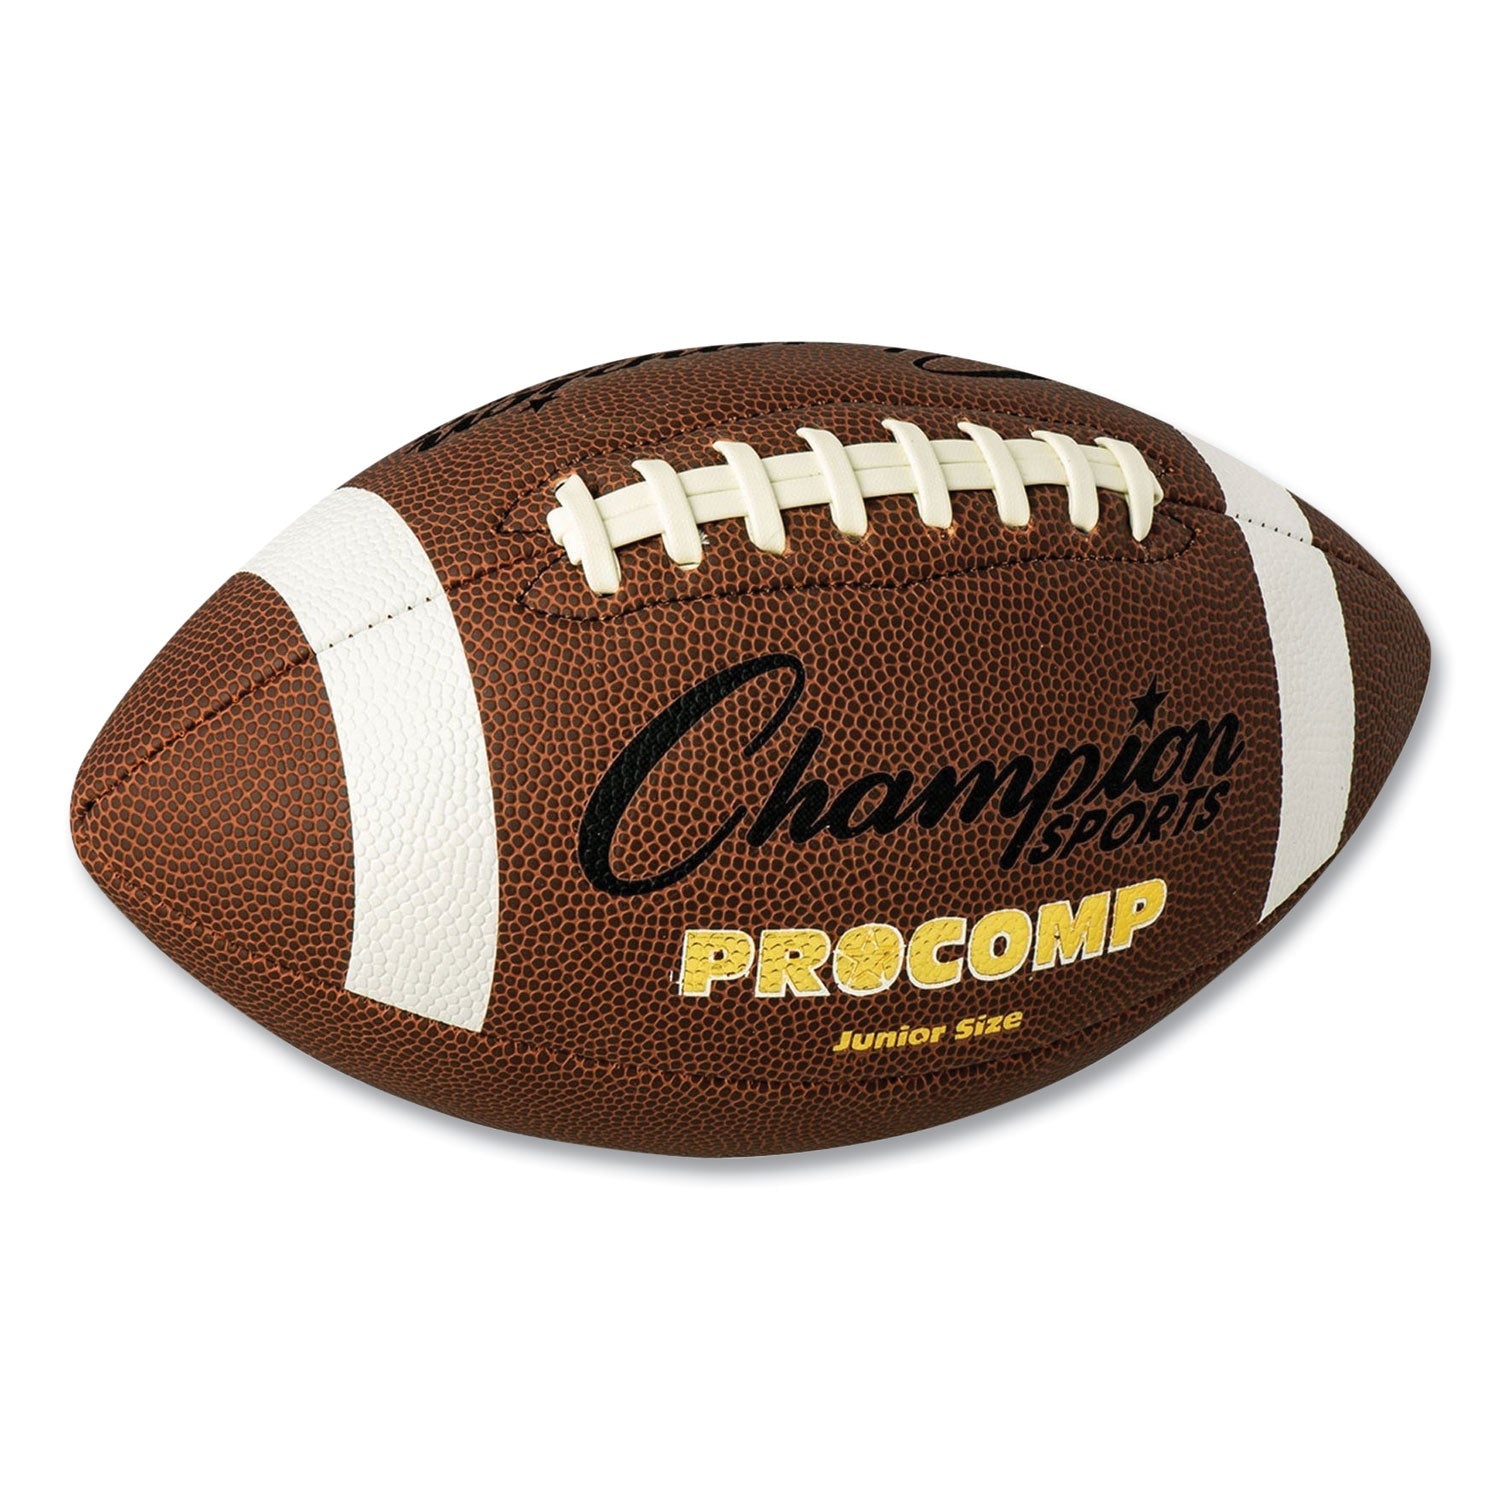
Pro Composite Football, Junior Size, Brown
These footballs are designed to help athletes of all ages build their skills and train like champions! Whether you're a seasoned high school quarterback or a young player just starting out, these footballs provide the perfect combination of durability, performance, and grip. The tacky, water-resistant pro composite cover ensures a comfortable feel and excellent grip for confident throws and catches, both indoors and outdoors. Engineered to feel and perform like a leather game ball, this football features a durable construction that can withstand even the most intense training sessions. The two-ply butyl bladder offers long-lasting air retention, so you can spend less time inflating and more time perfecting your game. Champion Sports Pro Composition Footballs meet high school and NCAA specifications, making them a great choice for practice, games, and building a love for the sport. Pro composite cover gives a leather-like feel. Tacky, water-resistant cover. Two-ply butyl bladder maintains the ball's shape and ability to hold air for a better experience. Raised laces are made from tacktified material for a better grip.
Brand: Champion Sports
Category: Sporting Goods > Athletics > American Football > American Footballs